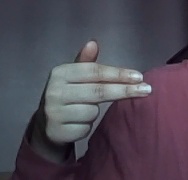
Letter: ghain